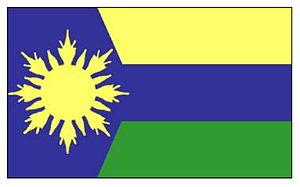
Antonio José de Sucre est l'une des 12 municipalités de l'État de Barinas au Venezuela. Son chef-lieu est Socopó. En 2011, la population s'élève à 81 665 habitants.
Socopó est une ville de l'État de Barinas au Venezuela, chef-lieu de la municipalité de Antonio José de Sucre.